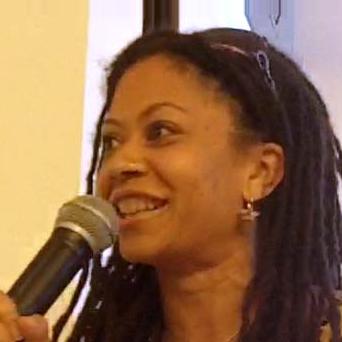
Age: 37